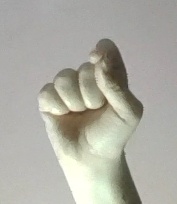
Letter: fa